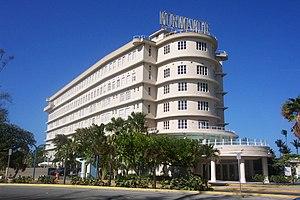
Felix Benitez Rexach, né le 27 mars 1886 sur l'île de Vieques au large de Porto Rico et mort le 2 novembre 1975 à Porto Rico, est un homme d'affaires portoricain.